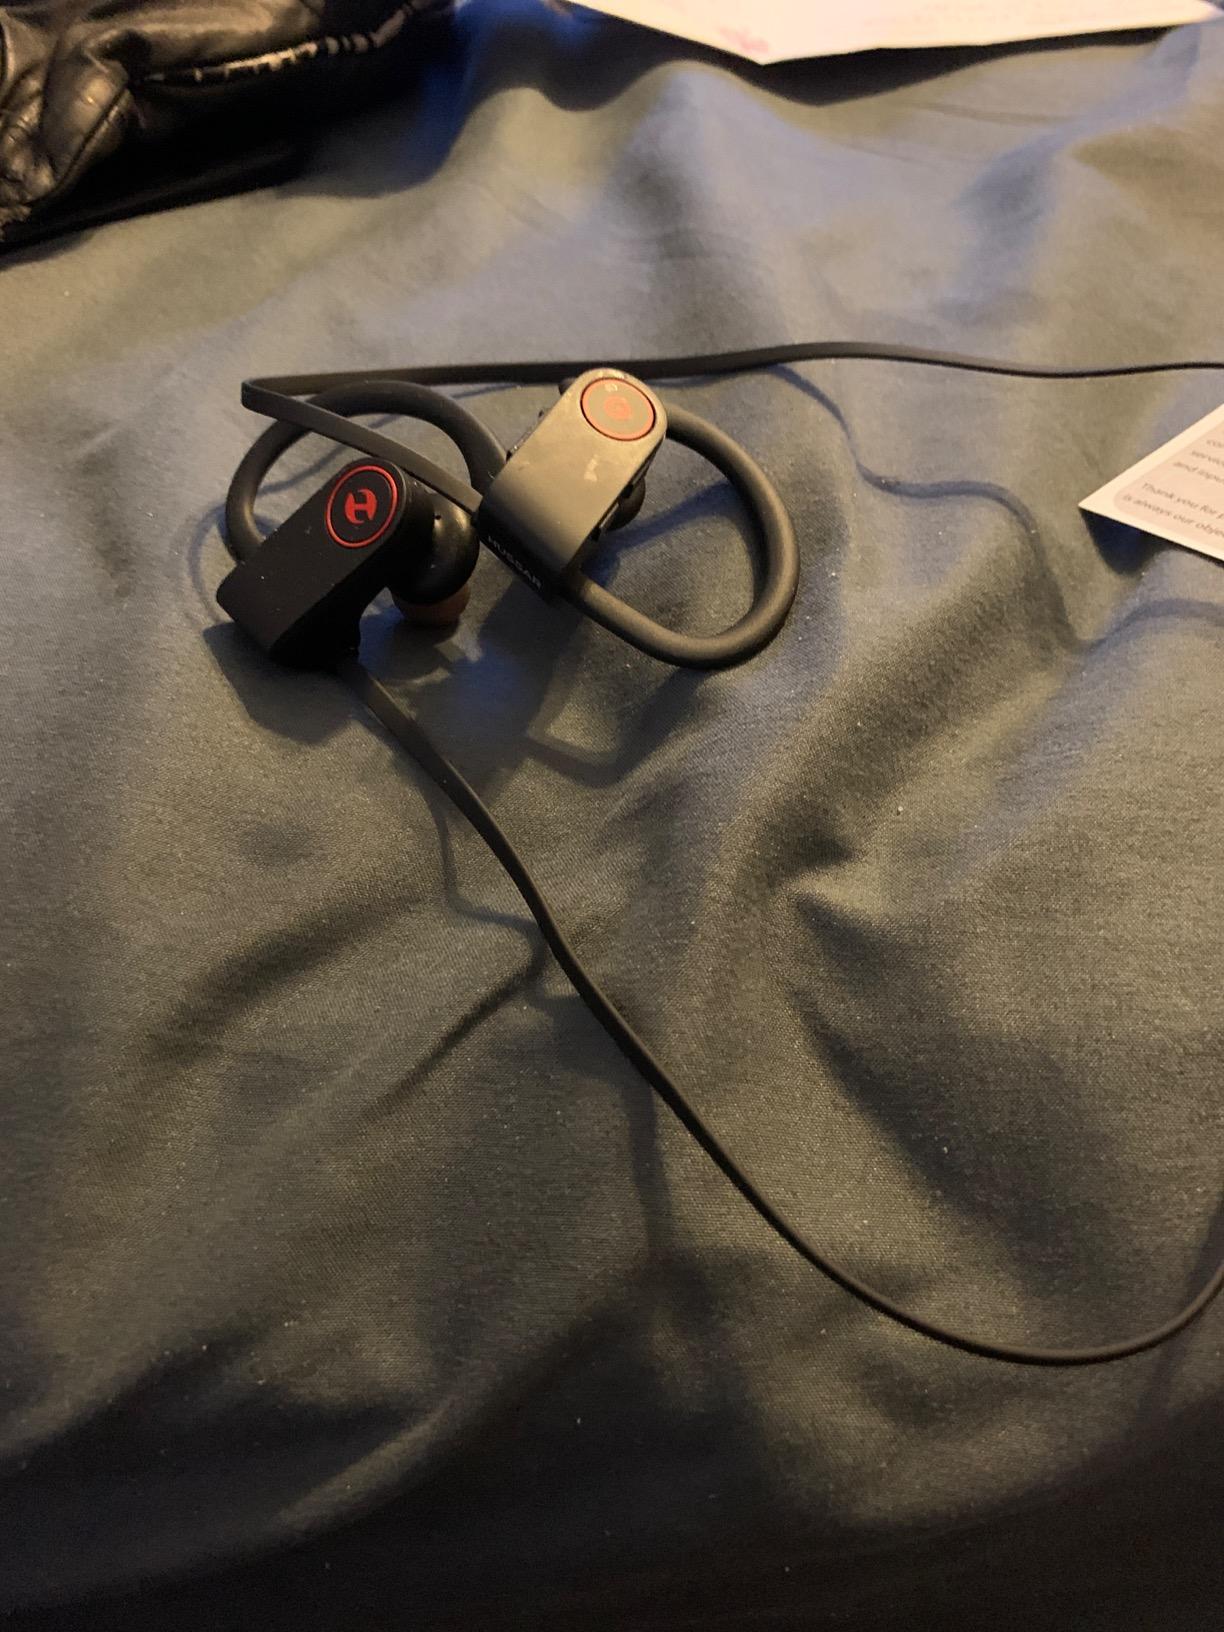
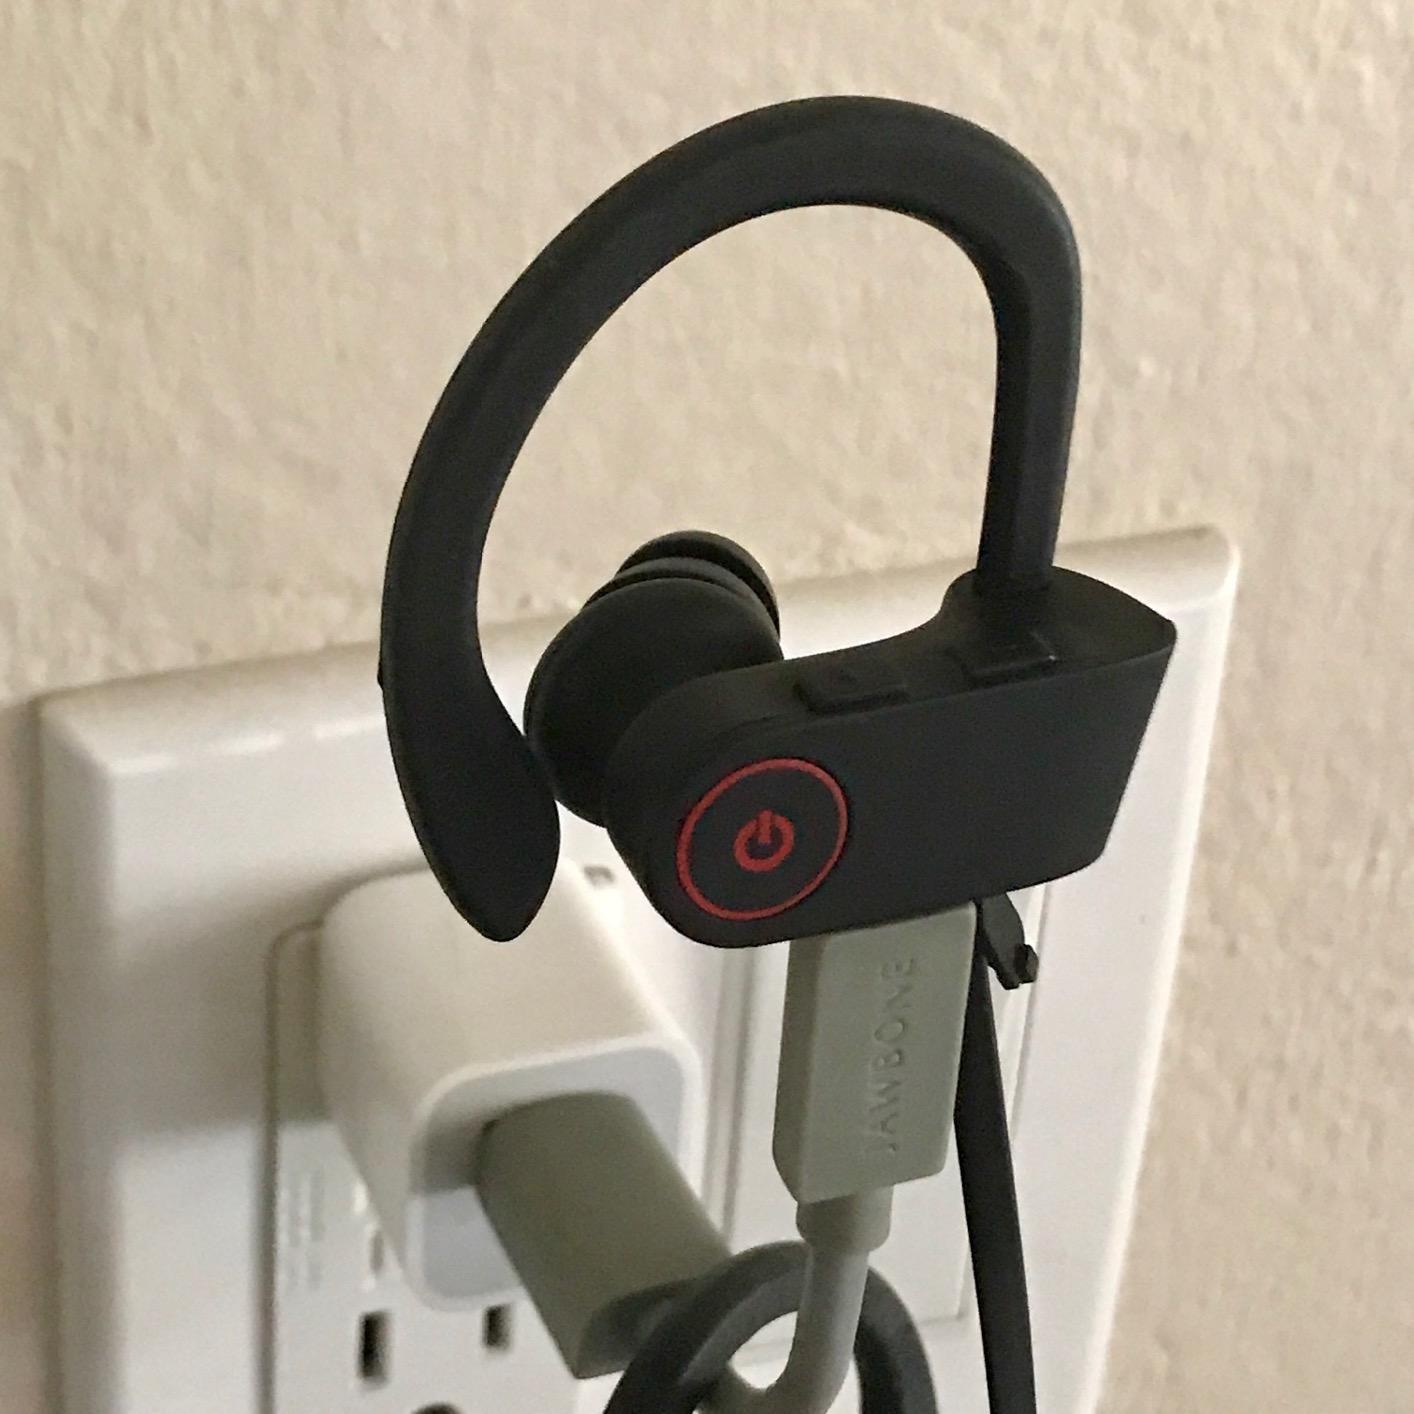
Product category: headphones
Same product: yes